High Spy

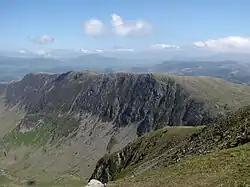
Seen from the slopes of Dale Head. Eel Crags falls steeply to the Newlands Valley

The summit has an impressive cairn which has been known to be vandalised on occasions but always seems to gets rebuilt by other walkers. The top of the fell is relatively flat for a distance of about in a north-to-south direction and the impressive Eel Crags fall away vertically on the Newlands side of the fell, these crags are popular with rock climbers with the quality of the rock being very good. High Spy North Top stands almost a kilometre north of the main top; it has a height of and is also classed as a Nuttall, with a fine view of Derwent Water. north of the main summit is a small unnamed tarn.